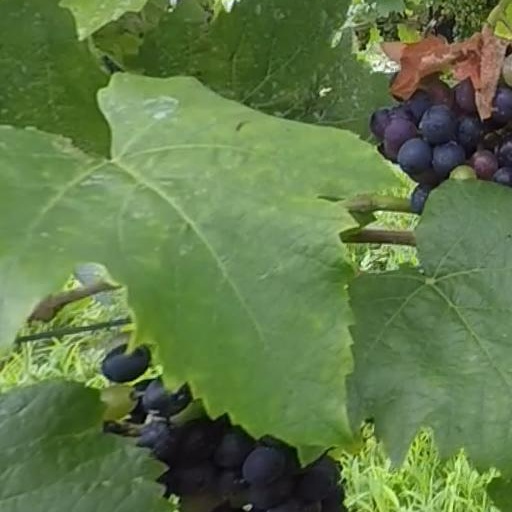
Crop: grape